Joseph Mell

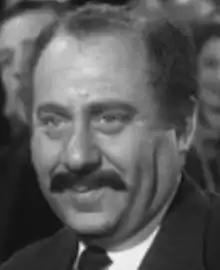
Mell in "Kid Monk Baroni" (1952)

Joseph Mell (June 23, 1915 – August 31, 1977) was an American film and television actor. He was known for starring as Burt Stone in the 1971 film "The Ski Bum".